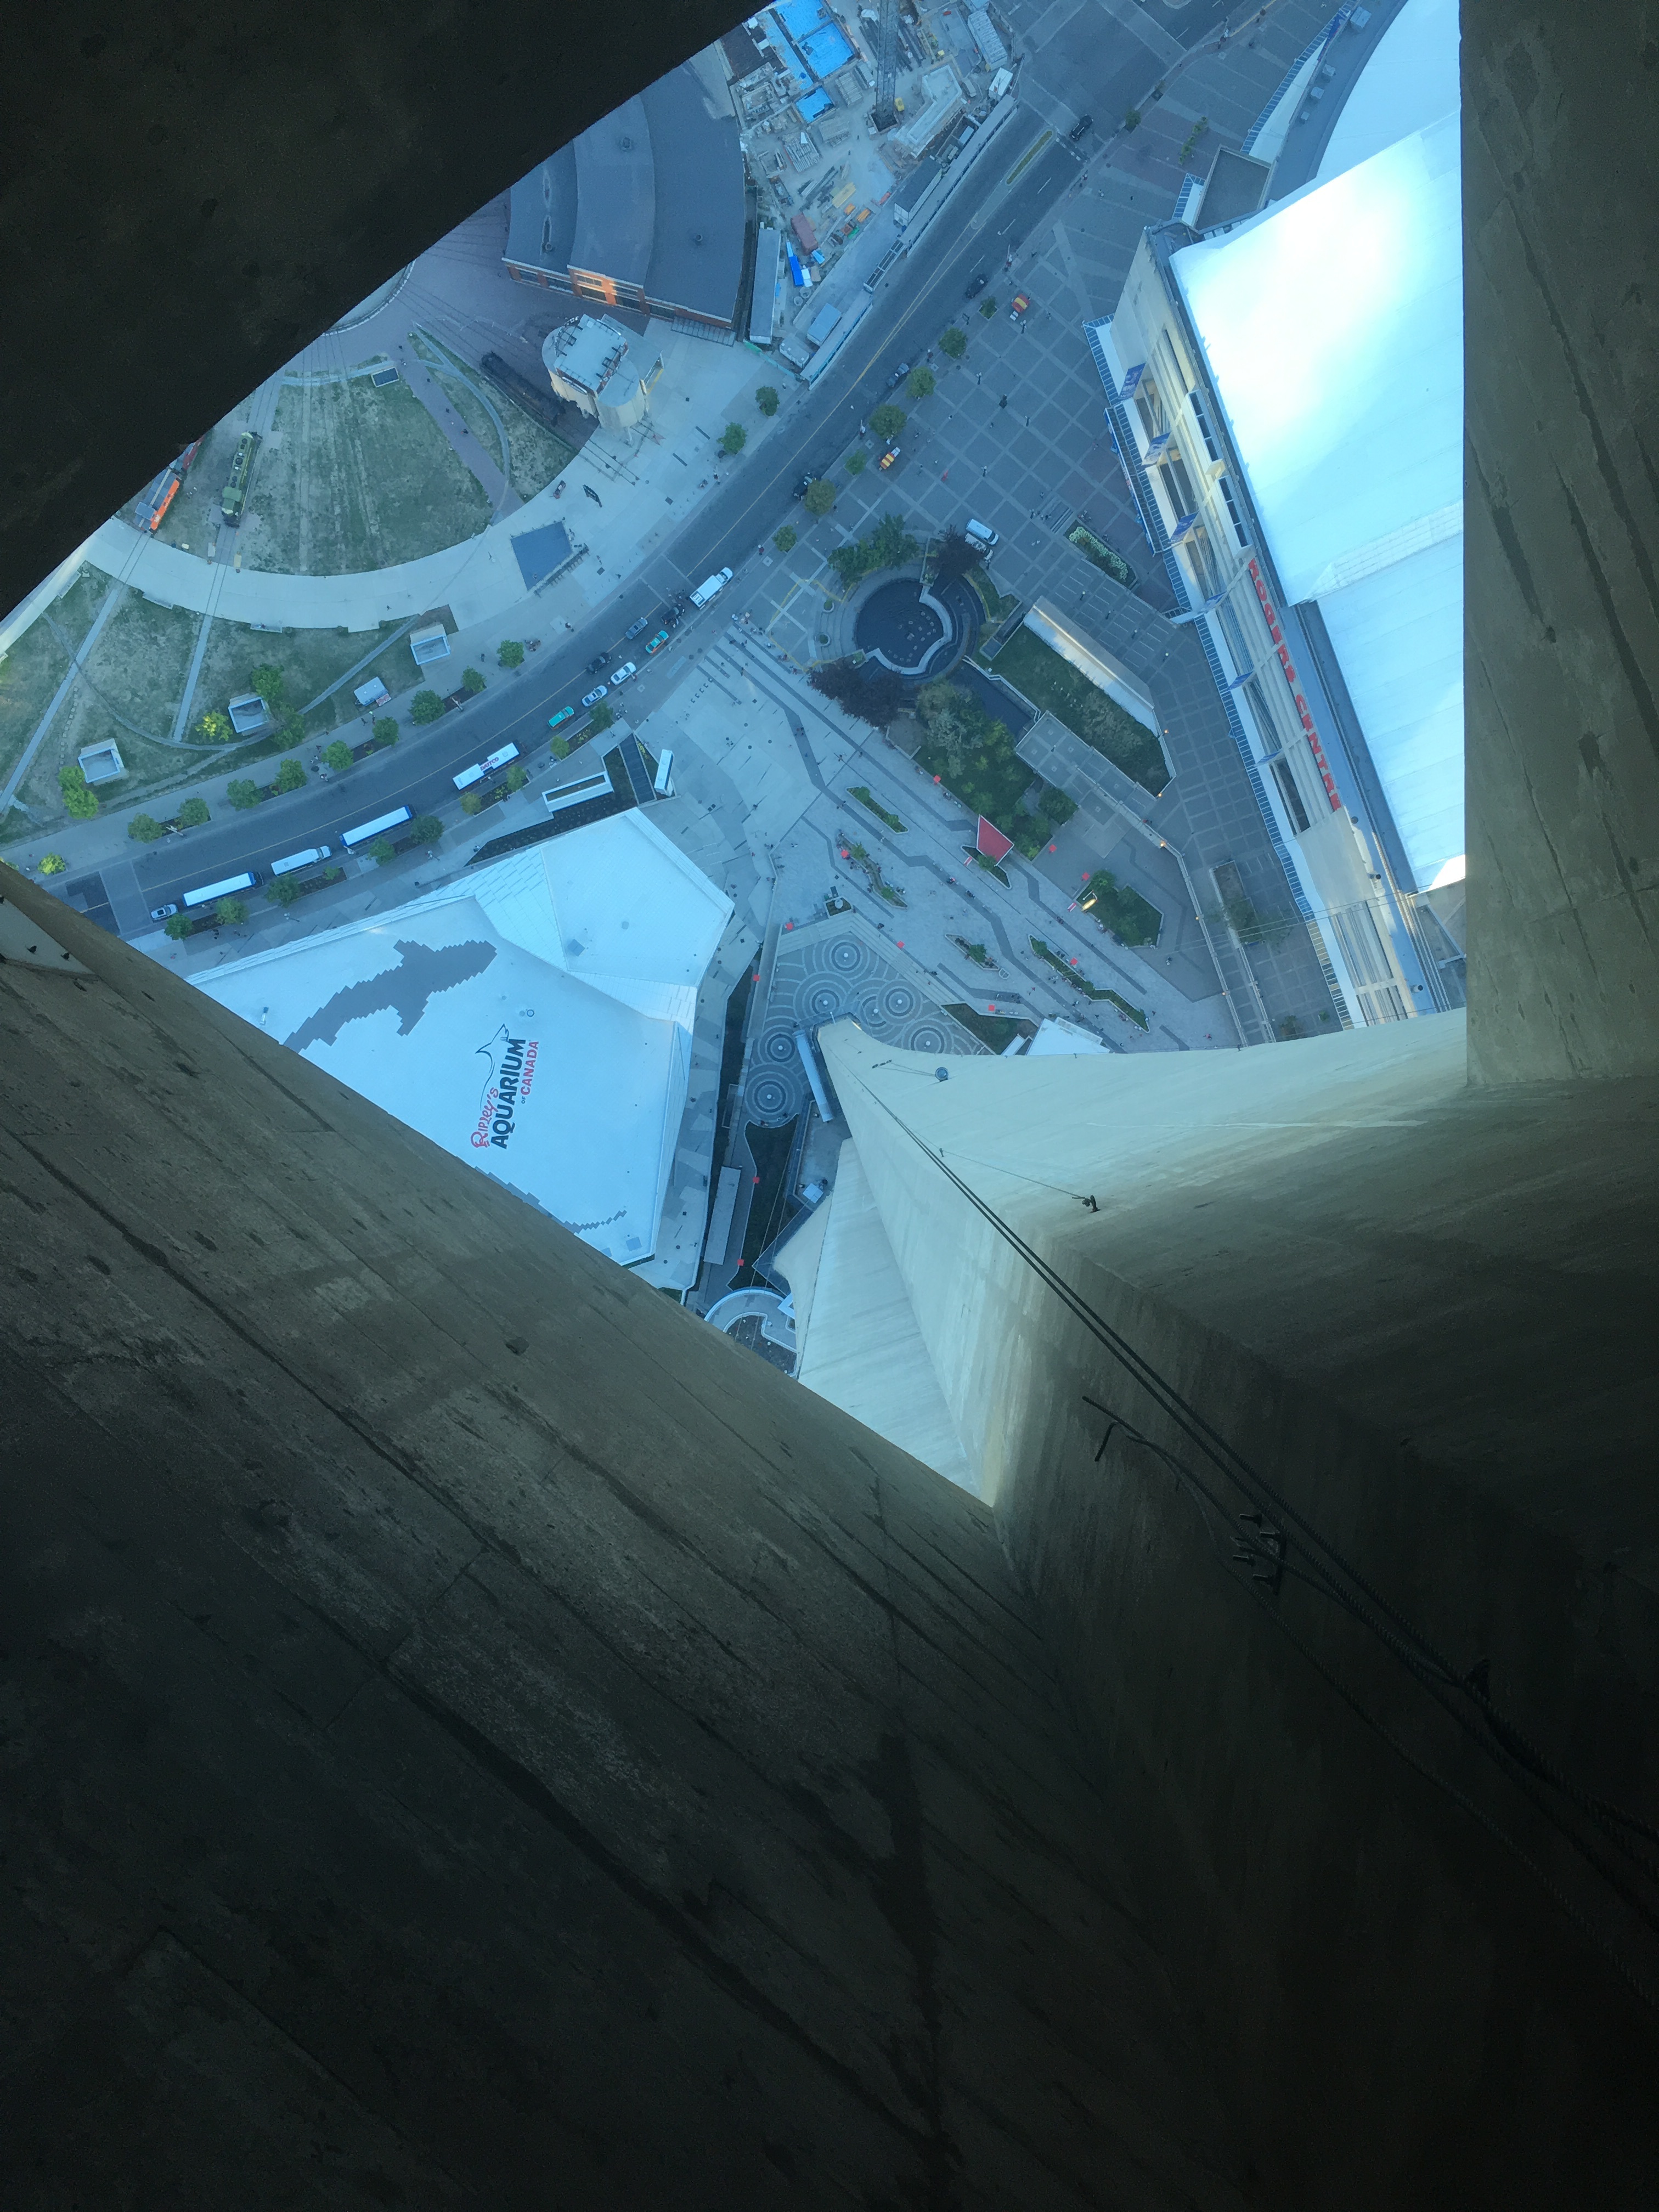
light, sunlight, atmosphere, reflection, space, blue, shape, screenshot, atmosphere of earth